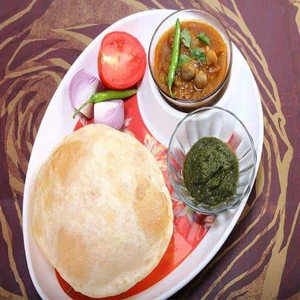
Dish: cholebhature